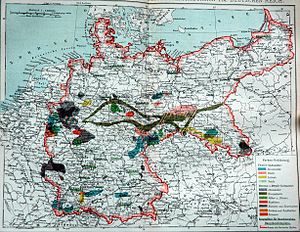
Tyske Kejserrige / Rigets opbygning / Befolkning, erhvervsliv og samfund
Industri, bjergværker og smelterier
Det Tyske Kejserrige blev proklameret i Versailles den 18. januar 1871 efter det nordtyske forbunds sejr i den fransk-preussiske krig. Det markerede den endelige samling af Tyskland. Preussen, der udgjorde størstedelen af imperiet, fik en ledende stilling, og dets kansler Otto von Bismarck blev Tysklands rigskansler. De forskellige delstater som Sachsen og Bayern bevarede deres fyrster og lokalregeringer, men måtte underordne sig kejserriget i overordnede spørgsmål.